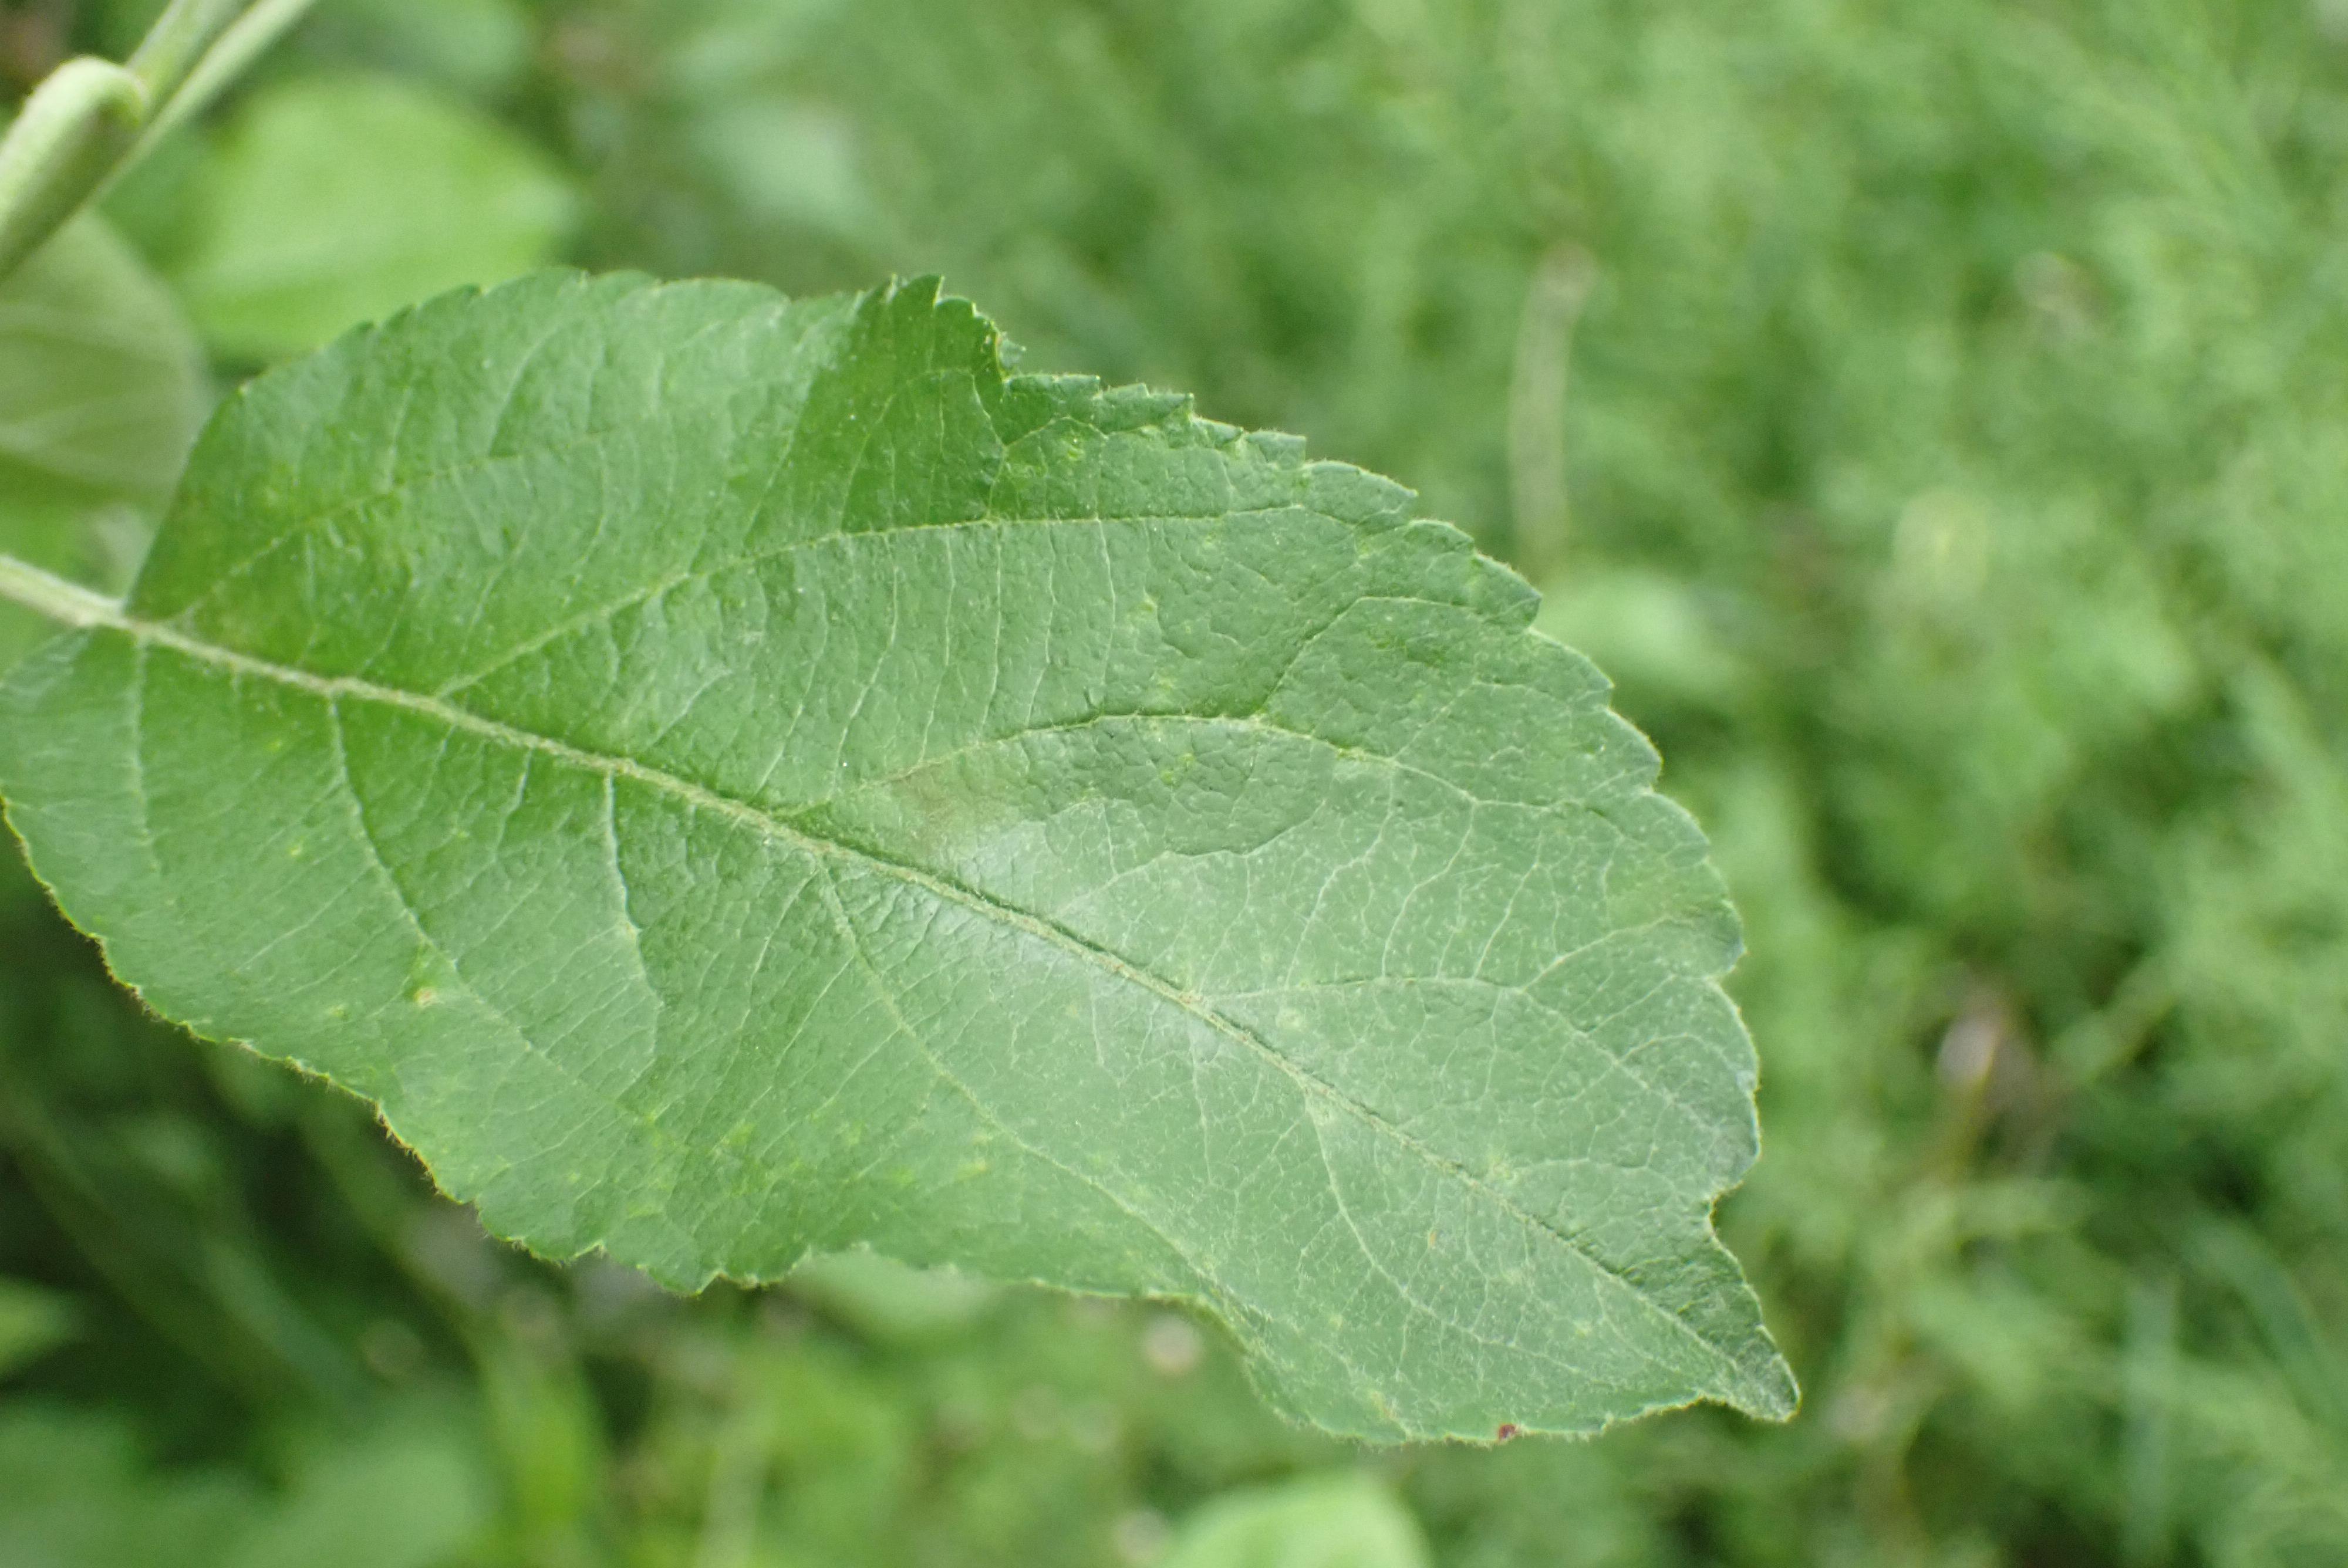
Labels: scab